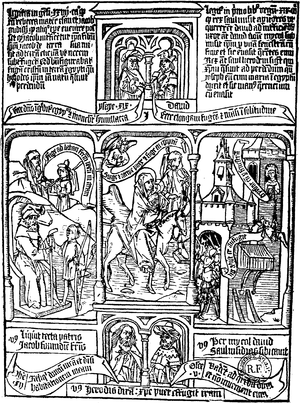
Un roman en gravures sur bois est un genre d'ouvrage apparu entre les deux guerres mondiales illustré seulement par des vignettes produites originellement grâce au procédé xylographique : reliées sous la forme d'un volume, ces images fortement expressives sont disposées dans un ordre logique à raison d'une par page, et racontent une histoire sans avoir recours à un mode verbal. L'auteur lui-même revendique l'appellation de « roman » ainsi que l'usage de la gravure.